Aulnay, Charente-Maritime

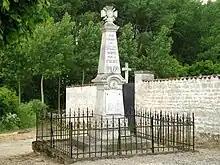
War memorial at Salles-lès-Aulnay

As the capital of a fiscal jurisdiction Aulnay was already the seat of a lordship in 925, as evidenced by the donation made by "Cadelon I" to several abbeys. The Viscounts of Aulnay (or Viscounts of Aunay) were descendants of other noble families in Poitou and Saintonge and lived in a castle which was demolished in 1818 but whose tower still remains.